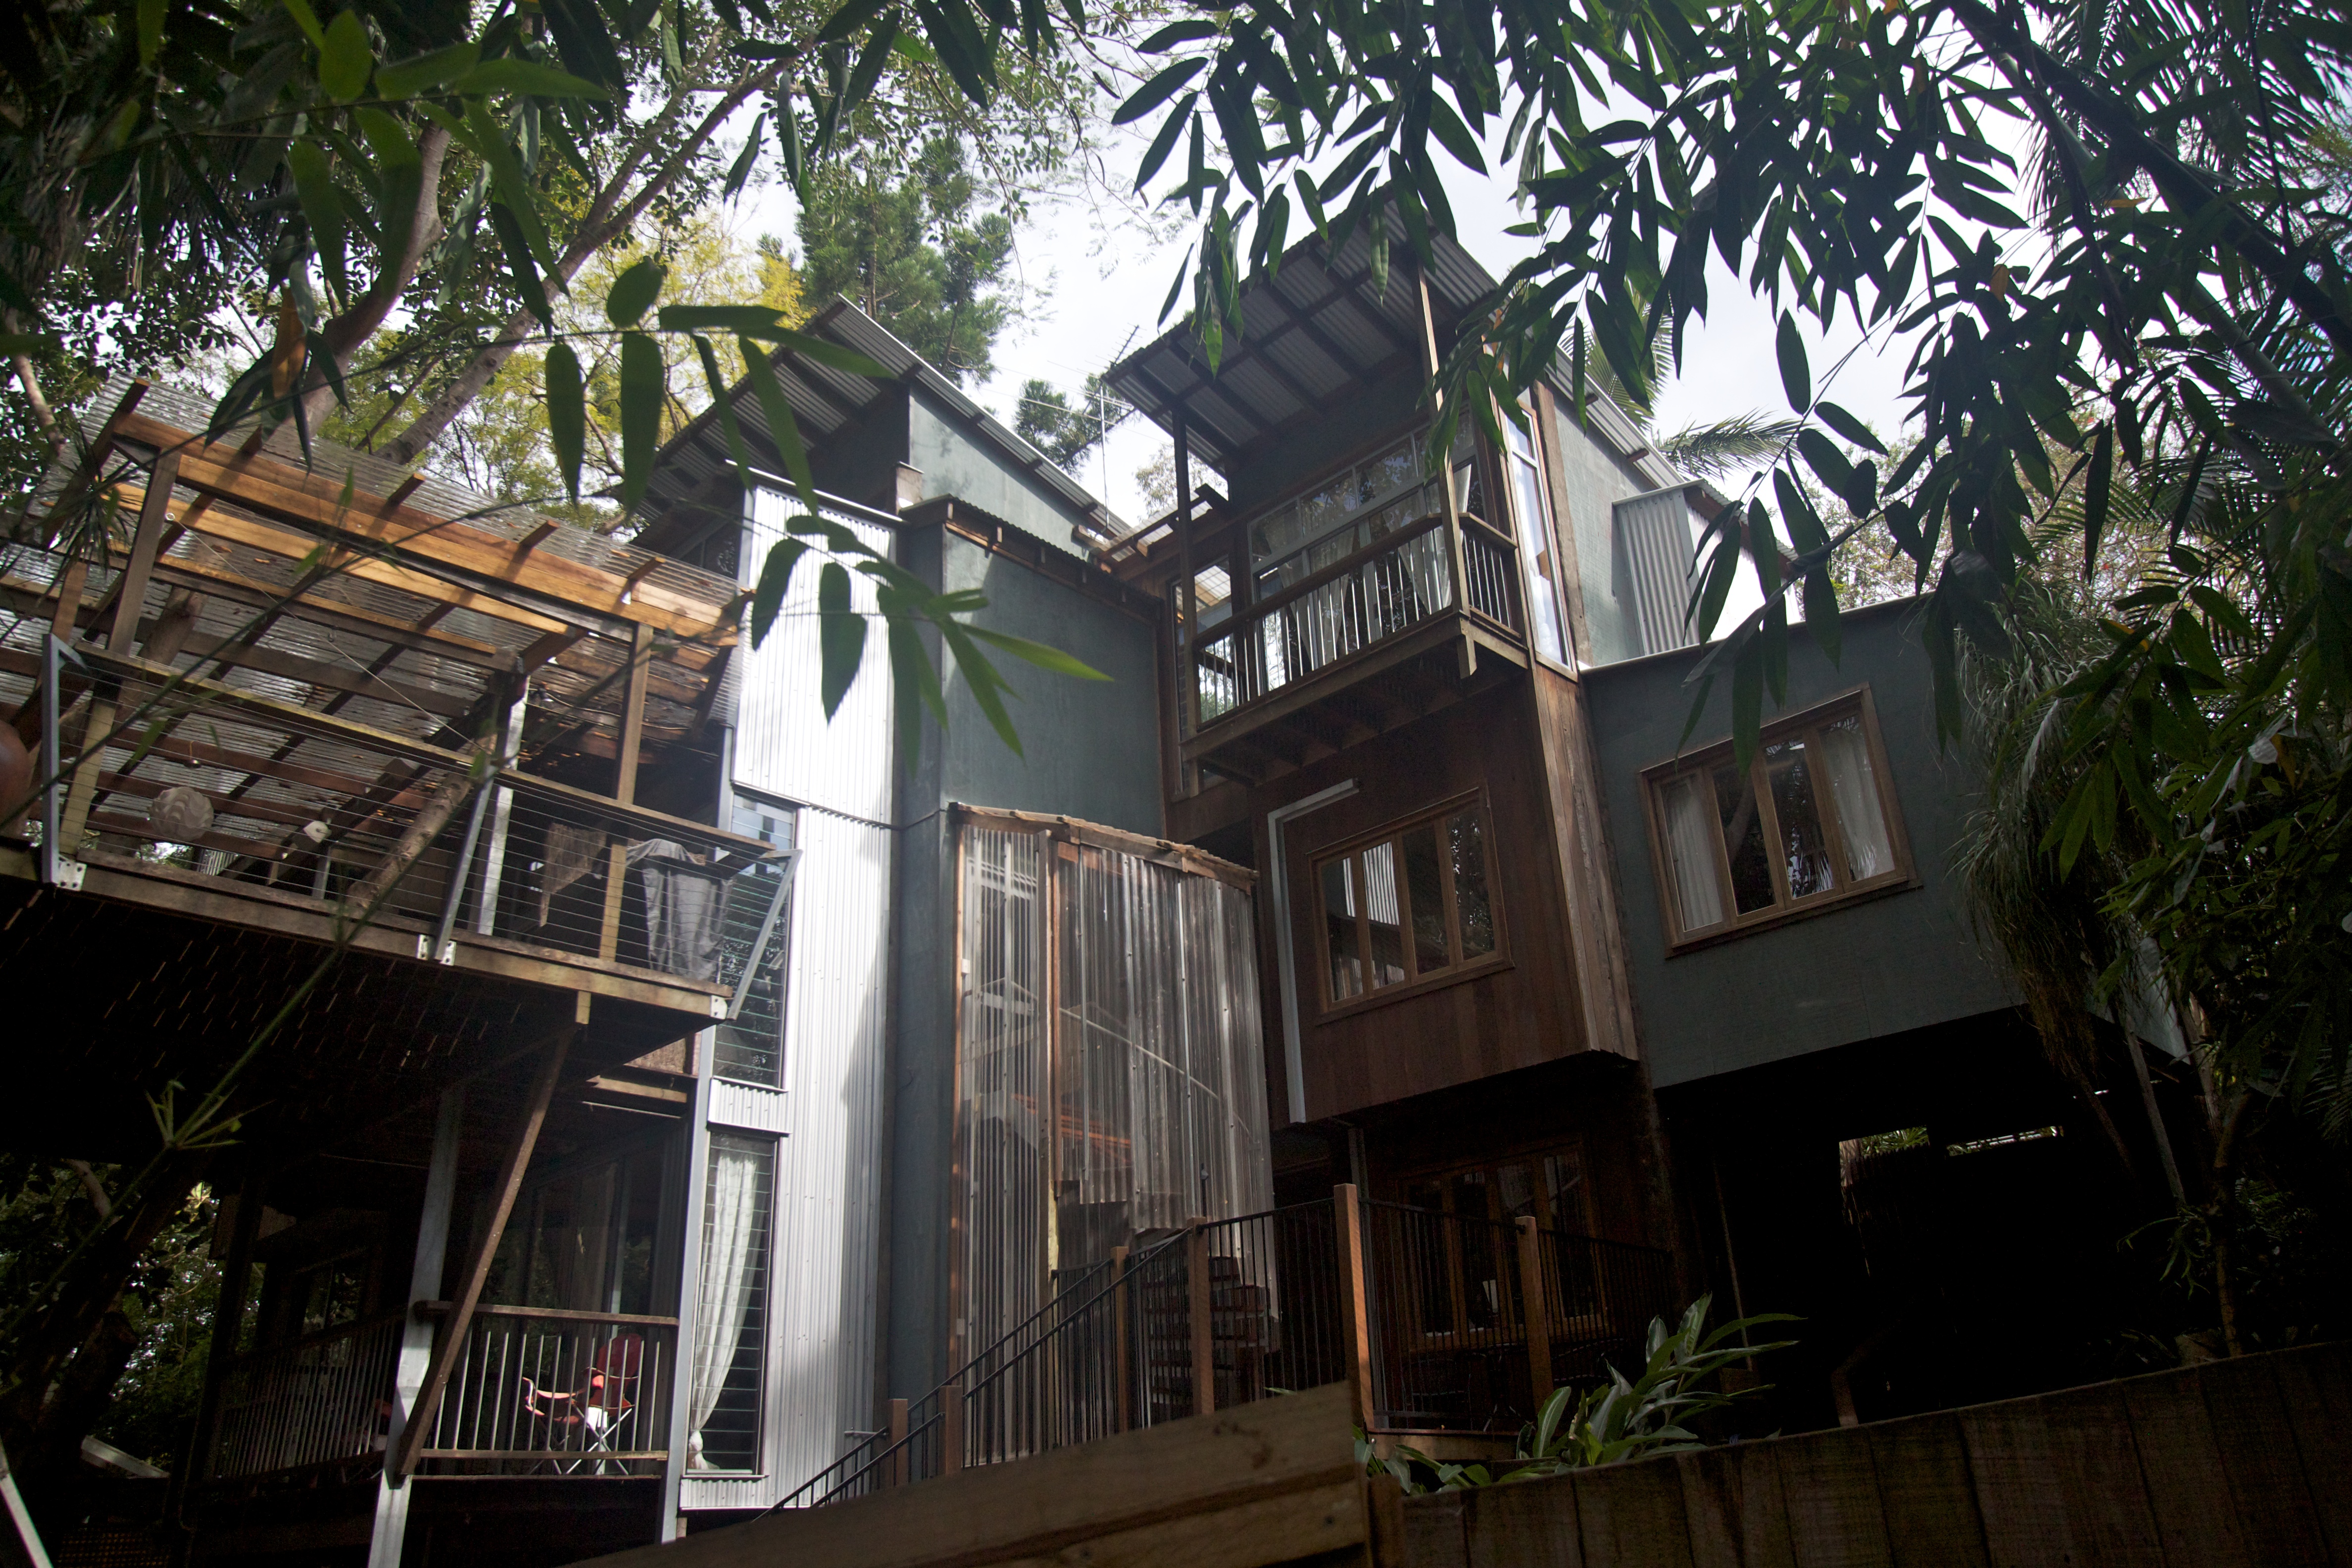
architecture, house, building, downtown, facade, neighbourhood, urban area